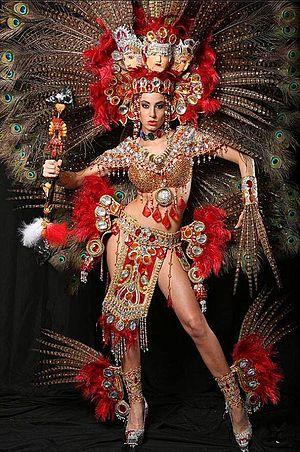
Miss Nicaragua 2013, 31ᵉ élection de Miss Nicaragua, s'est déroulée le 2 mars 2013 au Théâtre national Rubén Dario de Managua. La gagnante, Nastassja Bolívar, succède à Farah Eslaquit, Miss Nicaragua 2012.
Nastassja Bolívar, née le 24 octobre 1988 à Miami, a été élue Miss Nicaragua 2013. Elle est la 31ᵉ Miss Nicaragua. Élue Nuestra Belleza Latina 2011, elle est la première nicaraguayenne à être élue Nuestra Belleza Latina.